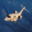
Label: airplane